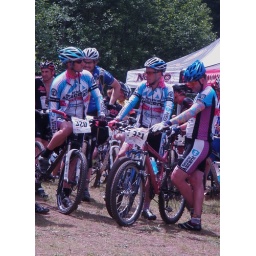
Boys in blue and pink and black and white